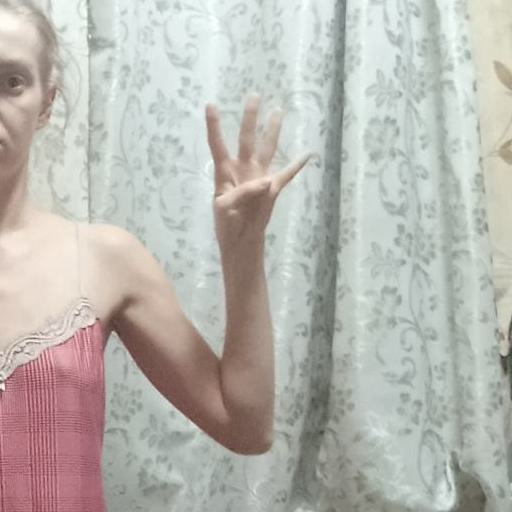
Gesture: four